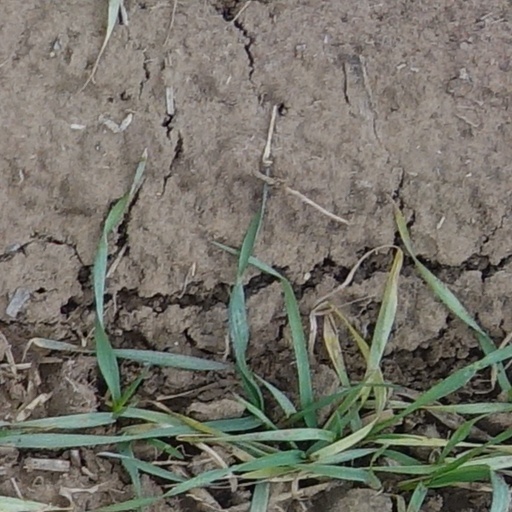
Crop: wheat